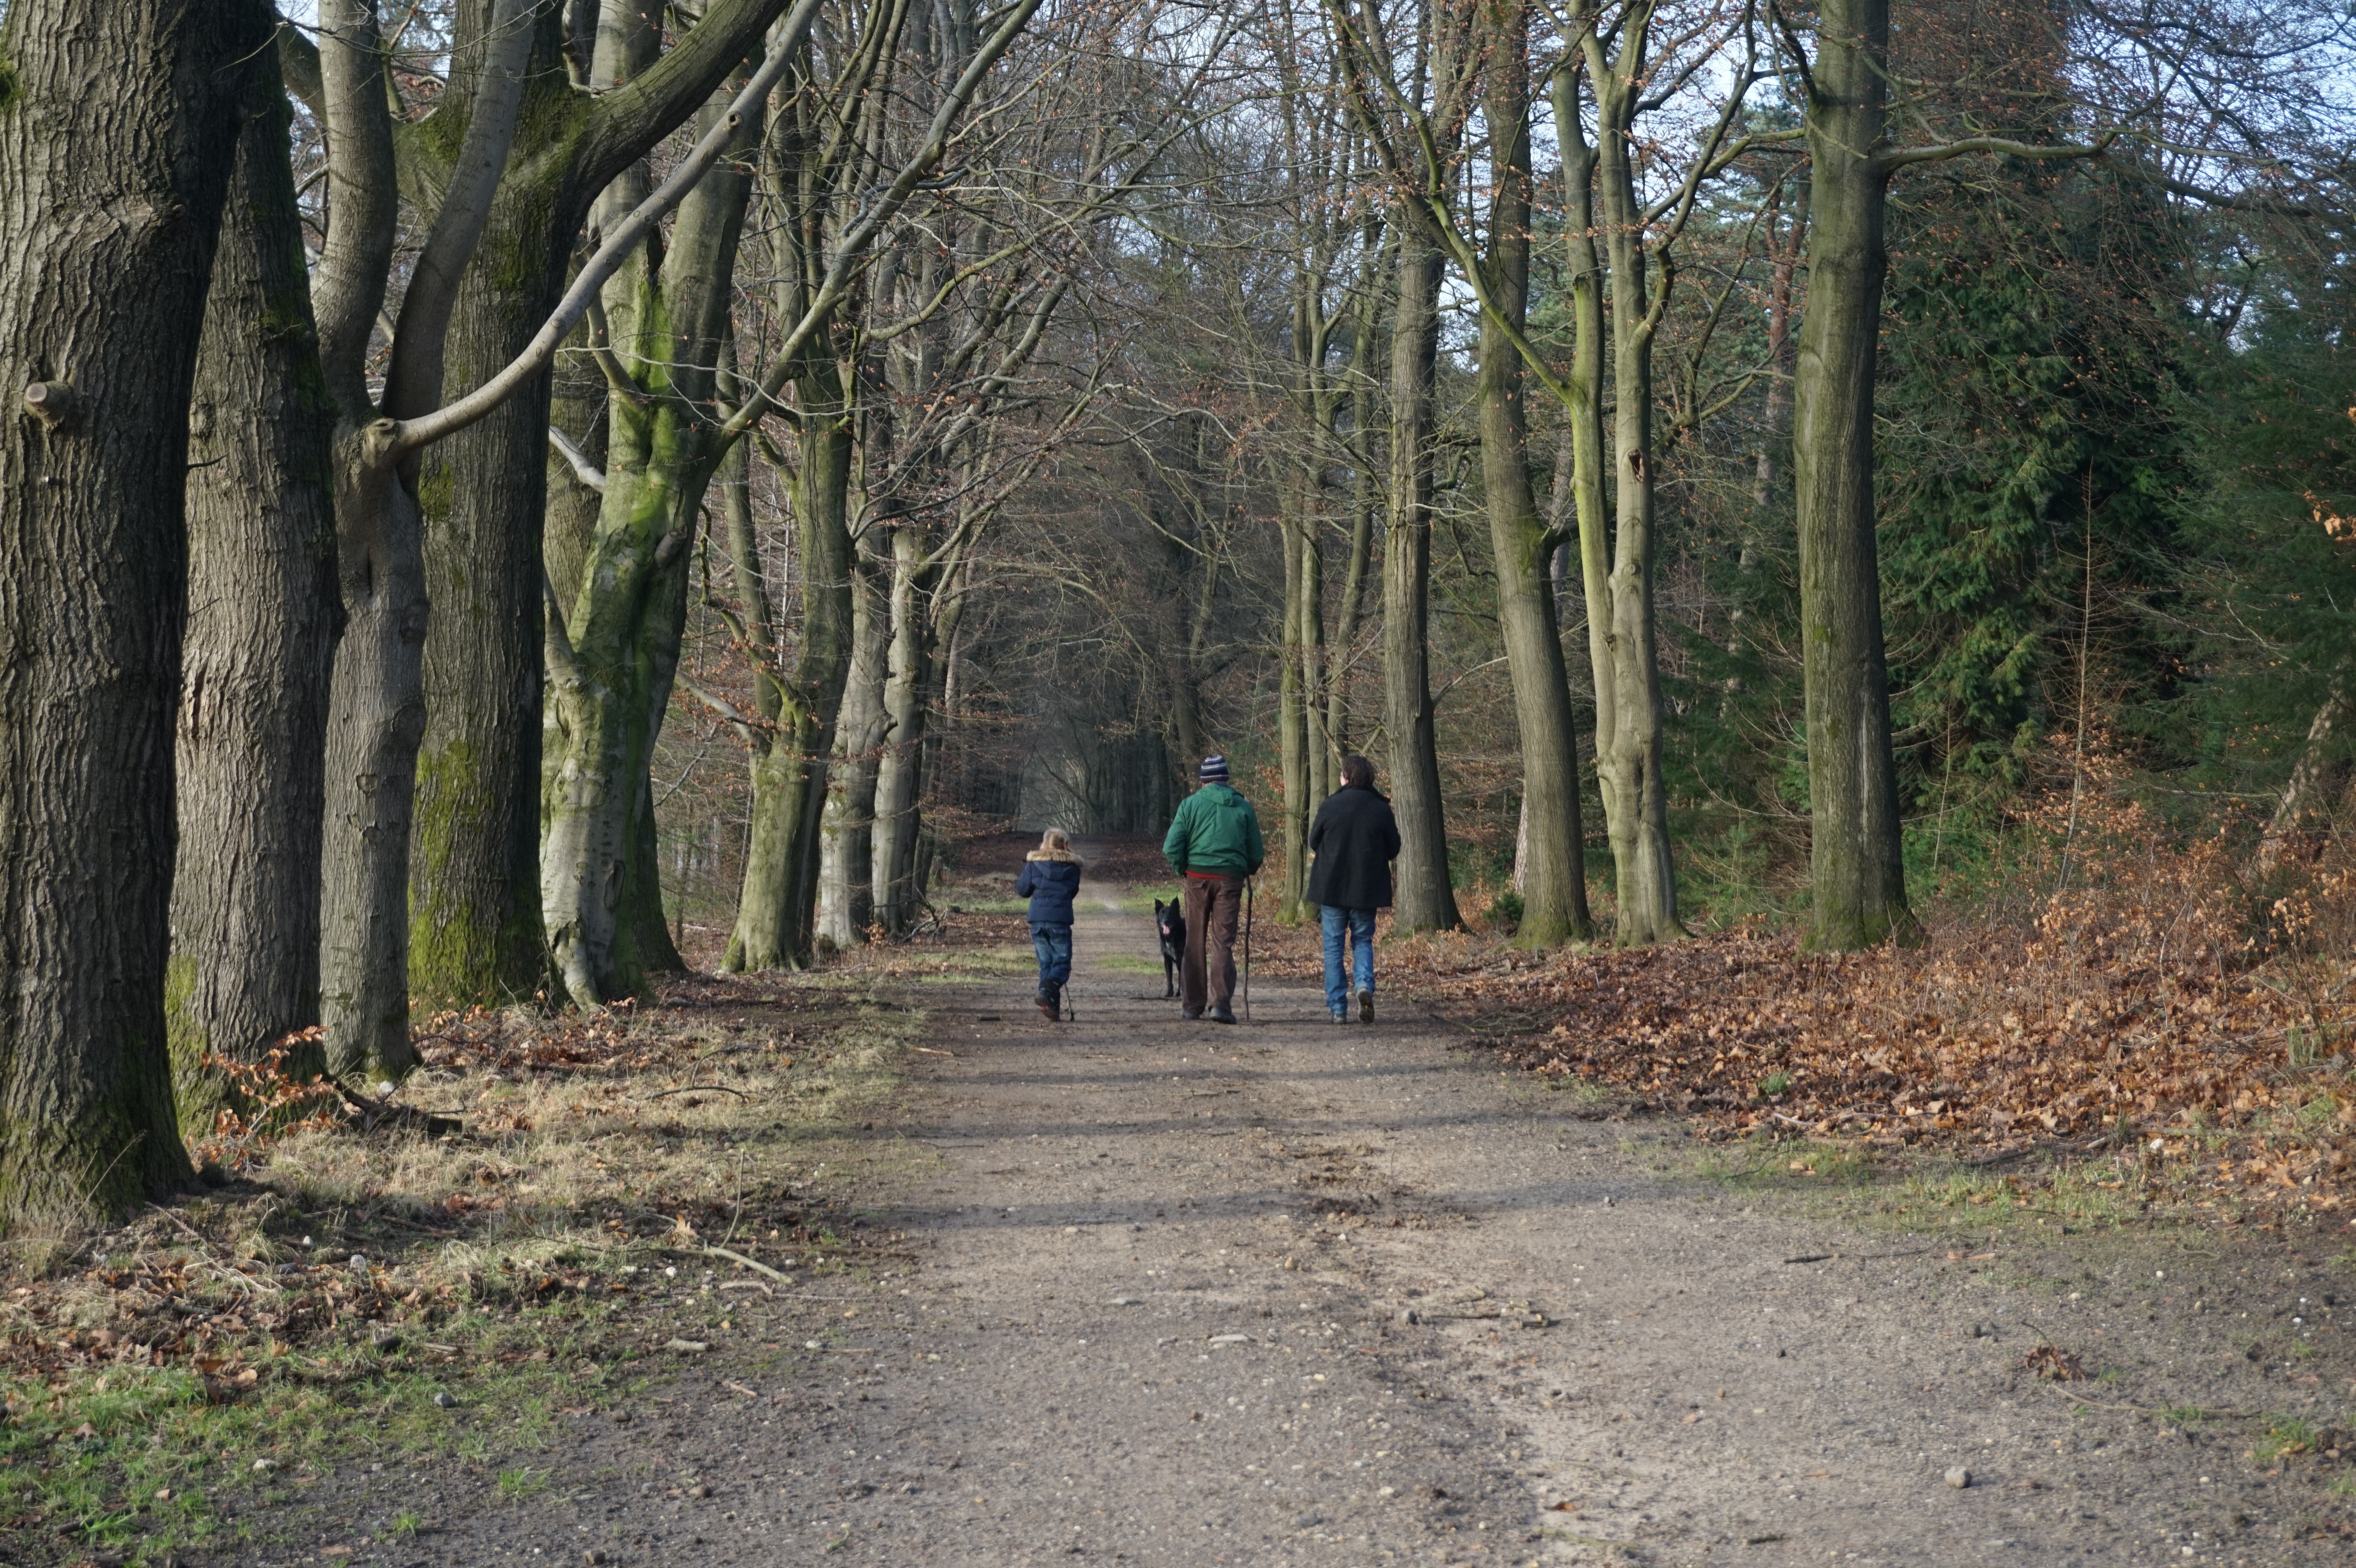
landscape, tree, nature, forest, path, wilderness, winter, light, hiking, trail, sunlight, walk, autumn, park, healthy, trees, family, avenue, relaxation, walking path, woodland, habitat, parks, getaway, active, vital, natural environment, woody plant